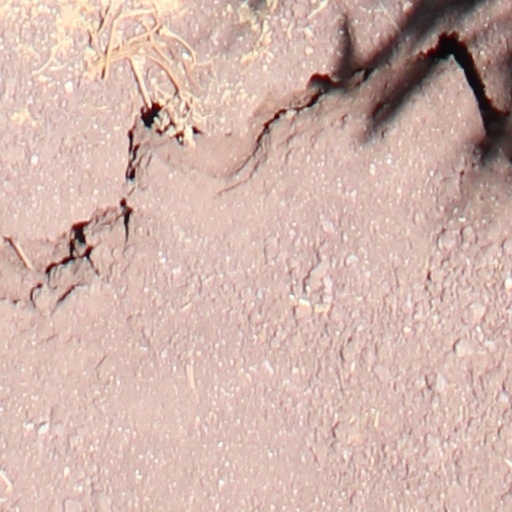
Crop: wheat